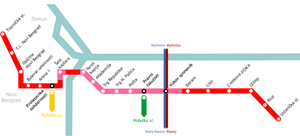
BELAM est un projet de système de métro léger de 3 lignes, destiné à soulager Belgrade des embouteillages, de plus en plus nombreux dans la capitale serbe. Initialement prévue en 2012, l'ouverture du premier tronçon a été repoussée en 2017. Cependant les travaux commenceront en 2020 avec la construction de 2 lignes de métro sur les 3 initialement prévues.